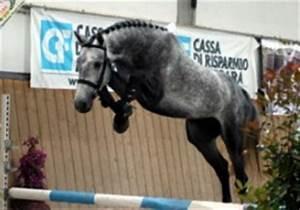
horse